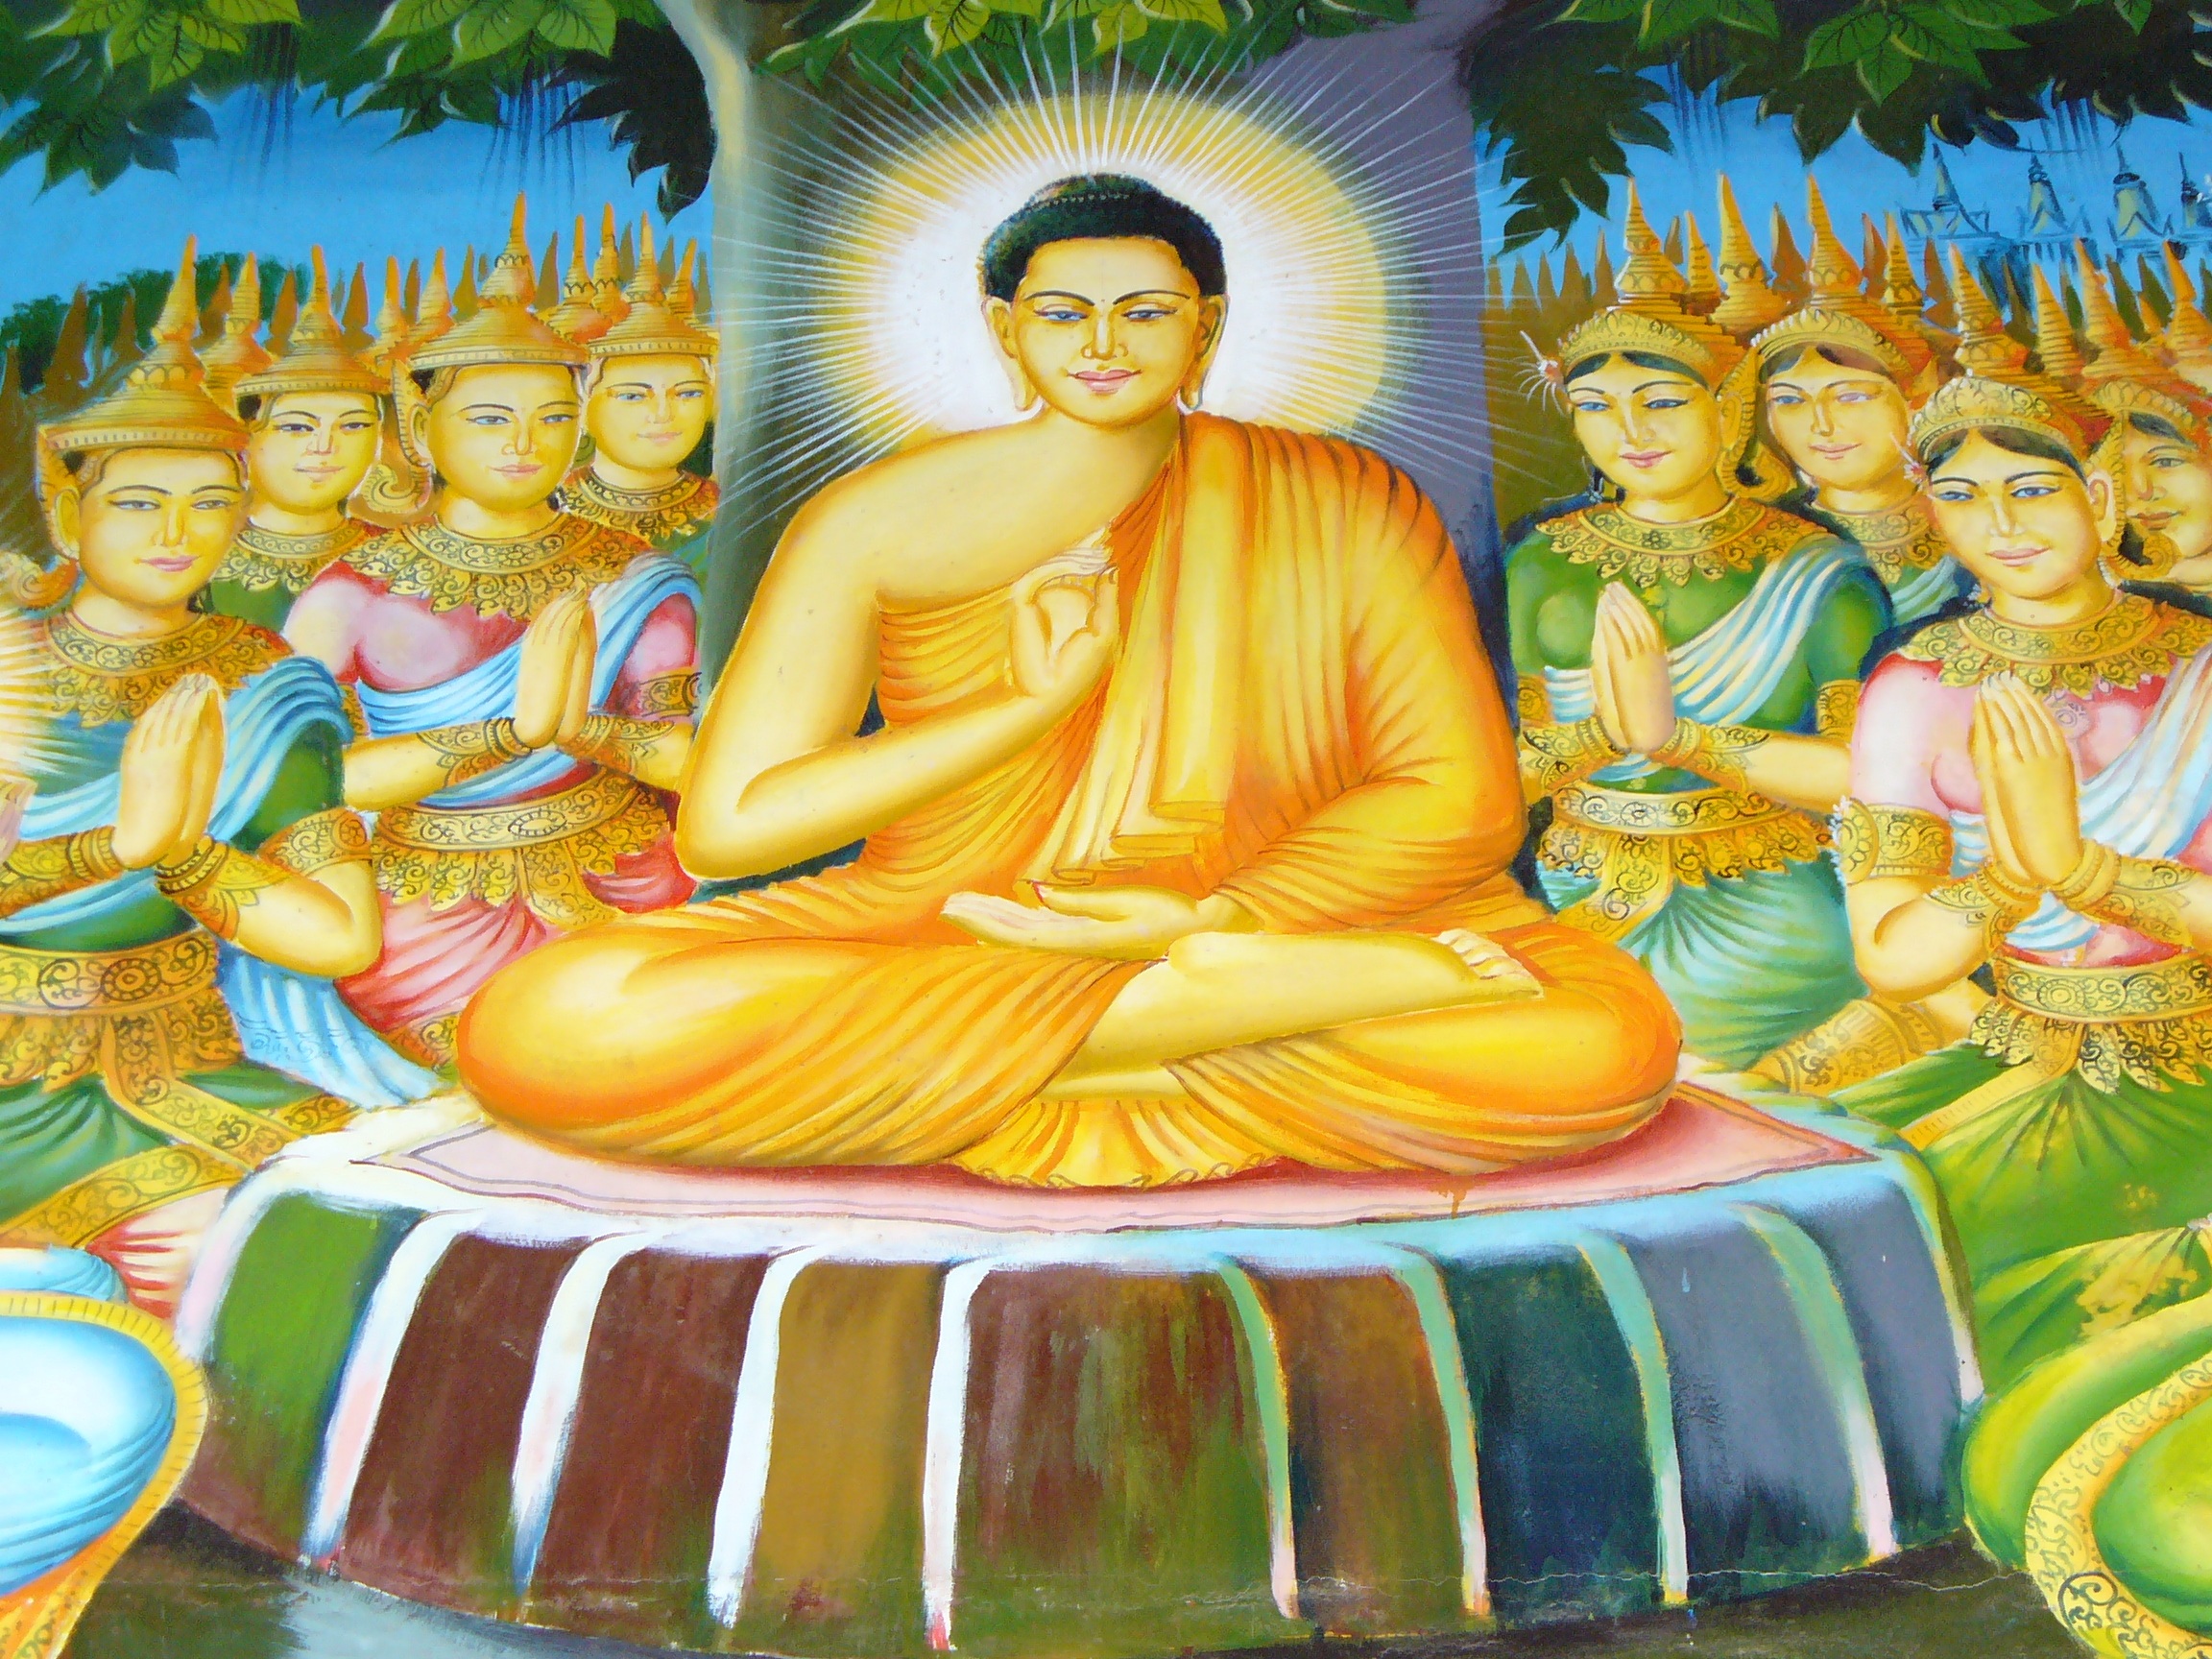
buddhism, religion, painting, art, illustration, buddha, image, vietnam, believe, mythology, fictional character, gautama buddha